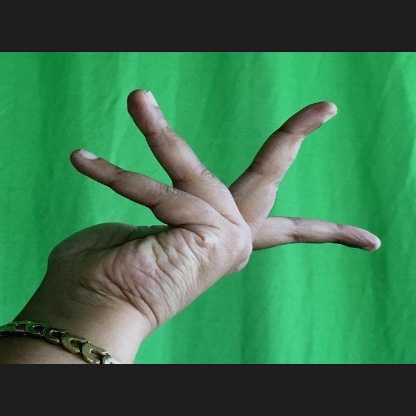
Mudra: Alapadmam